Emmy Noether

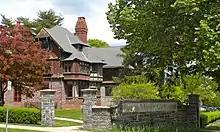
Bryn Mawr College provided a welcoming home for Noether during the last two years of her life.

As dozens of newly unemployed professors began searching for positions outside of Germany, their colleagues in the United States sought to provide assistance and job opportunities for them. Albert Einstein and Hermann Weyl were appointed by the Institute for Advanced Study in Princeton, while others worked to find a sponsor required for legal immigration. Noether was contacted by representatives of two educational institutions: Bryn Mawr College, in the United States, and Somerville College at the University of Oxford, in England. After a series of negotiations with the Rockefeller Foundation, a grant to Bryn Mawr was approved for Noether and she took a position there, starting in late 1933.